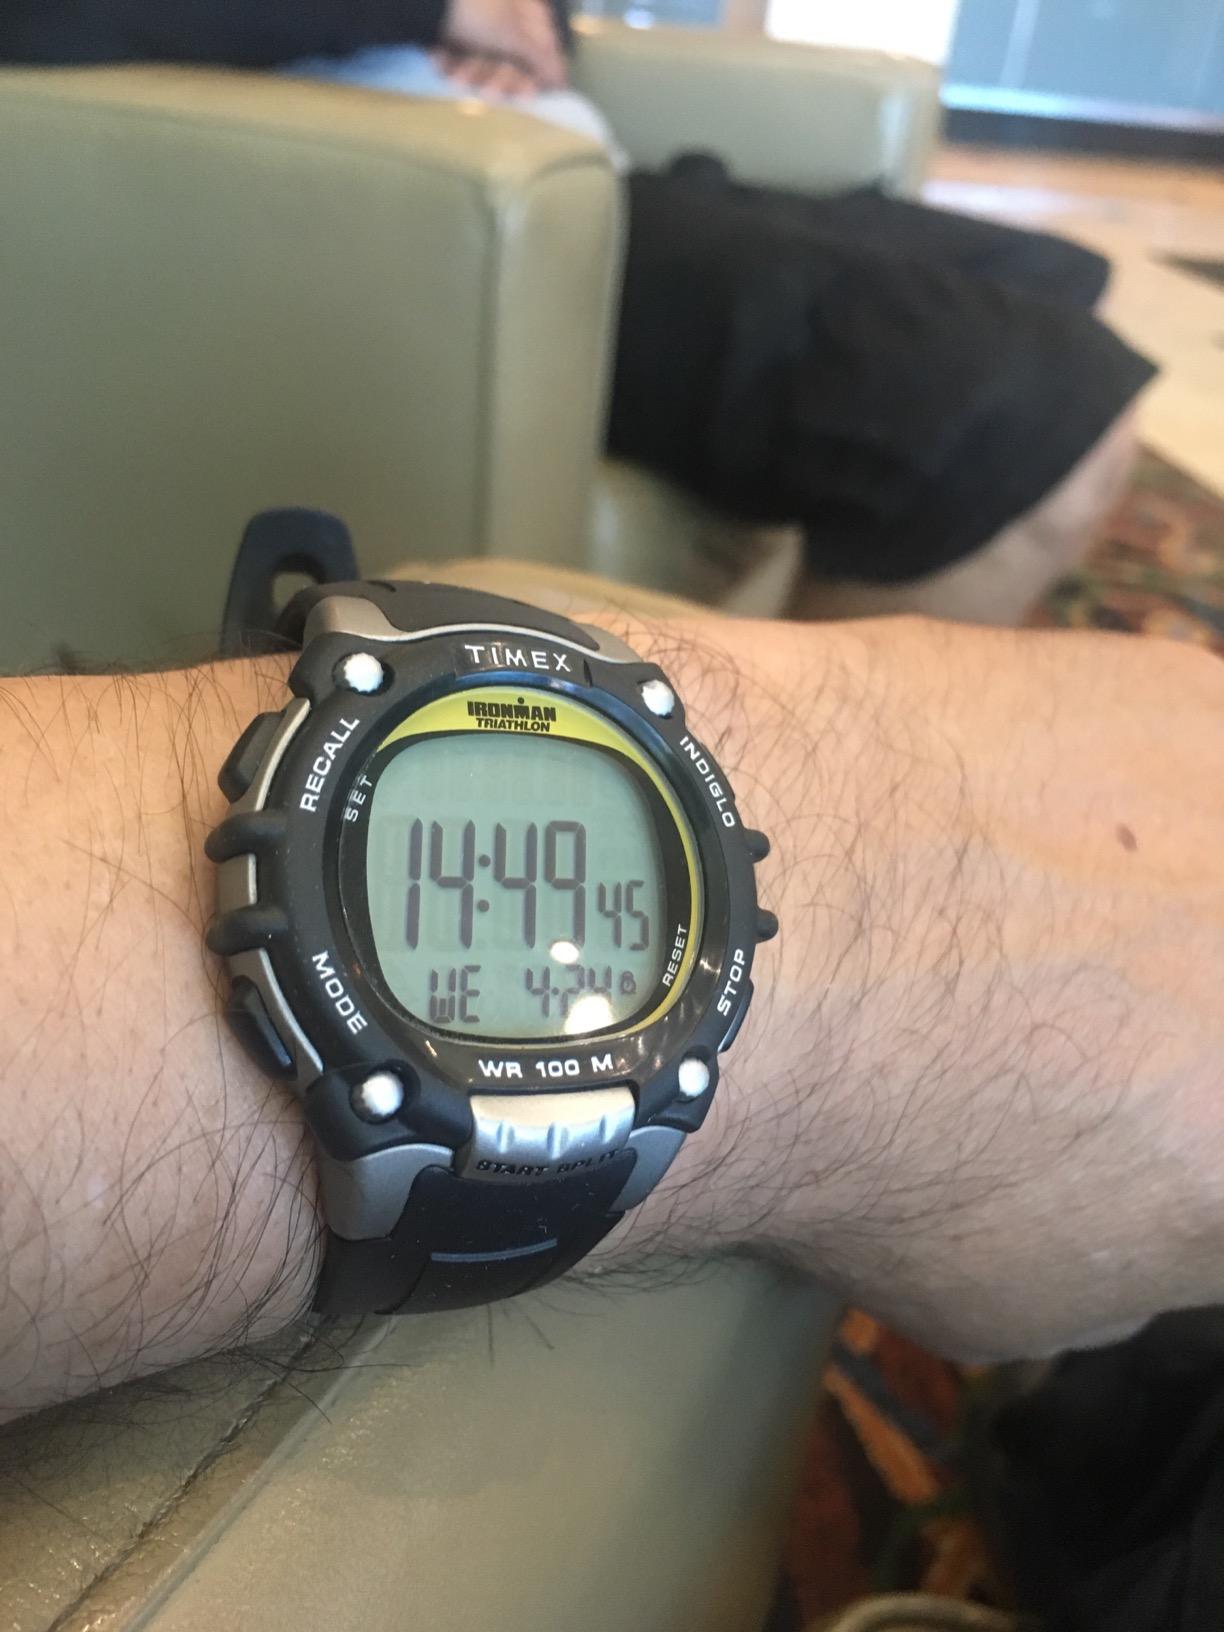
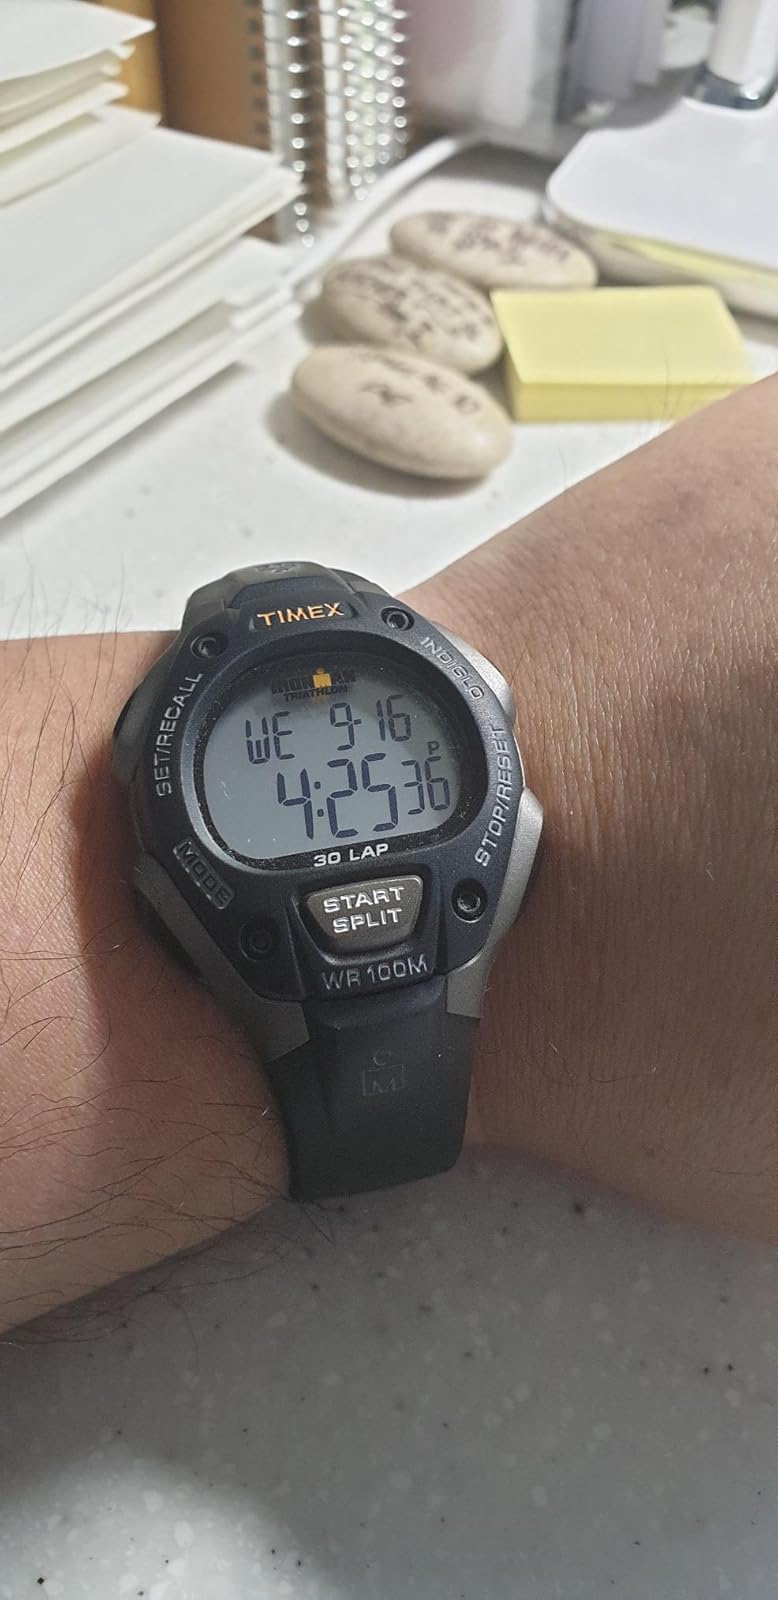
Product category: accessories_watch
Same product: no